Cam Kirk

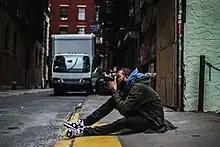

Cameron "Cam Kirk" Kirkland (born February 27, 1989) is a photographer and videographer. Cam Kirk has worked with and produced work for many hip hop artists and entertainers, including Young Jeezy, T.I., Monica, 2 Chainz, Mike Will Made It, Estelle, Schoolboy Q, Future, Gucci Mane, D.C. Young Fly, Young Dolph, Yo Gotti, and DJ Khaled.